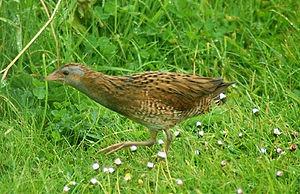
Le Râle des genêts ou Roi caille est une espèce d'oiseau de l'ordre des Gruiformes et de la famille des rallidés. Il s'agit d'un oiseau migrateur nichant au sol. Il est assez farouche mais est connu pour son cri nocturne. Il établit son nid à la mi-mai dans les prairies de fauche en Europe. Sa nidification dure deux mois. Durant l'hiver septentrional, il migre dans le sud de l'Afrique.